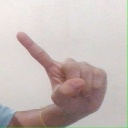
अक्षर: ए